Kariya, Aichi

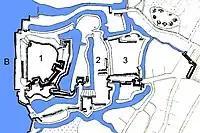
Kariya castle

Kariya is situated in central Aichi Prefecture, on the Mikawa side of the border between former Owari Province and Mikawa Province. The area is flat and well-watered, with an average elevation of less than 10 meters above sea level.